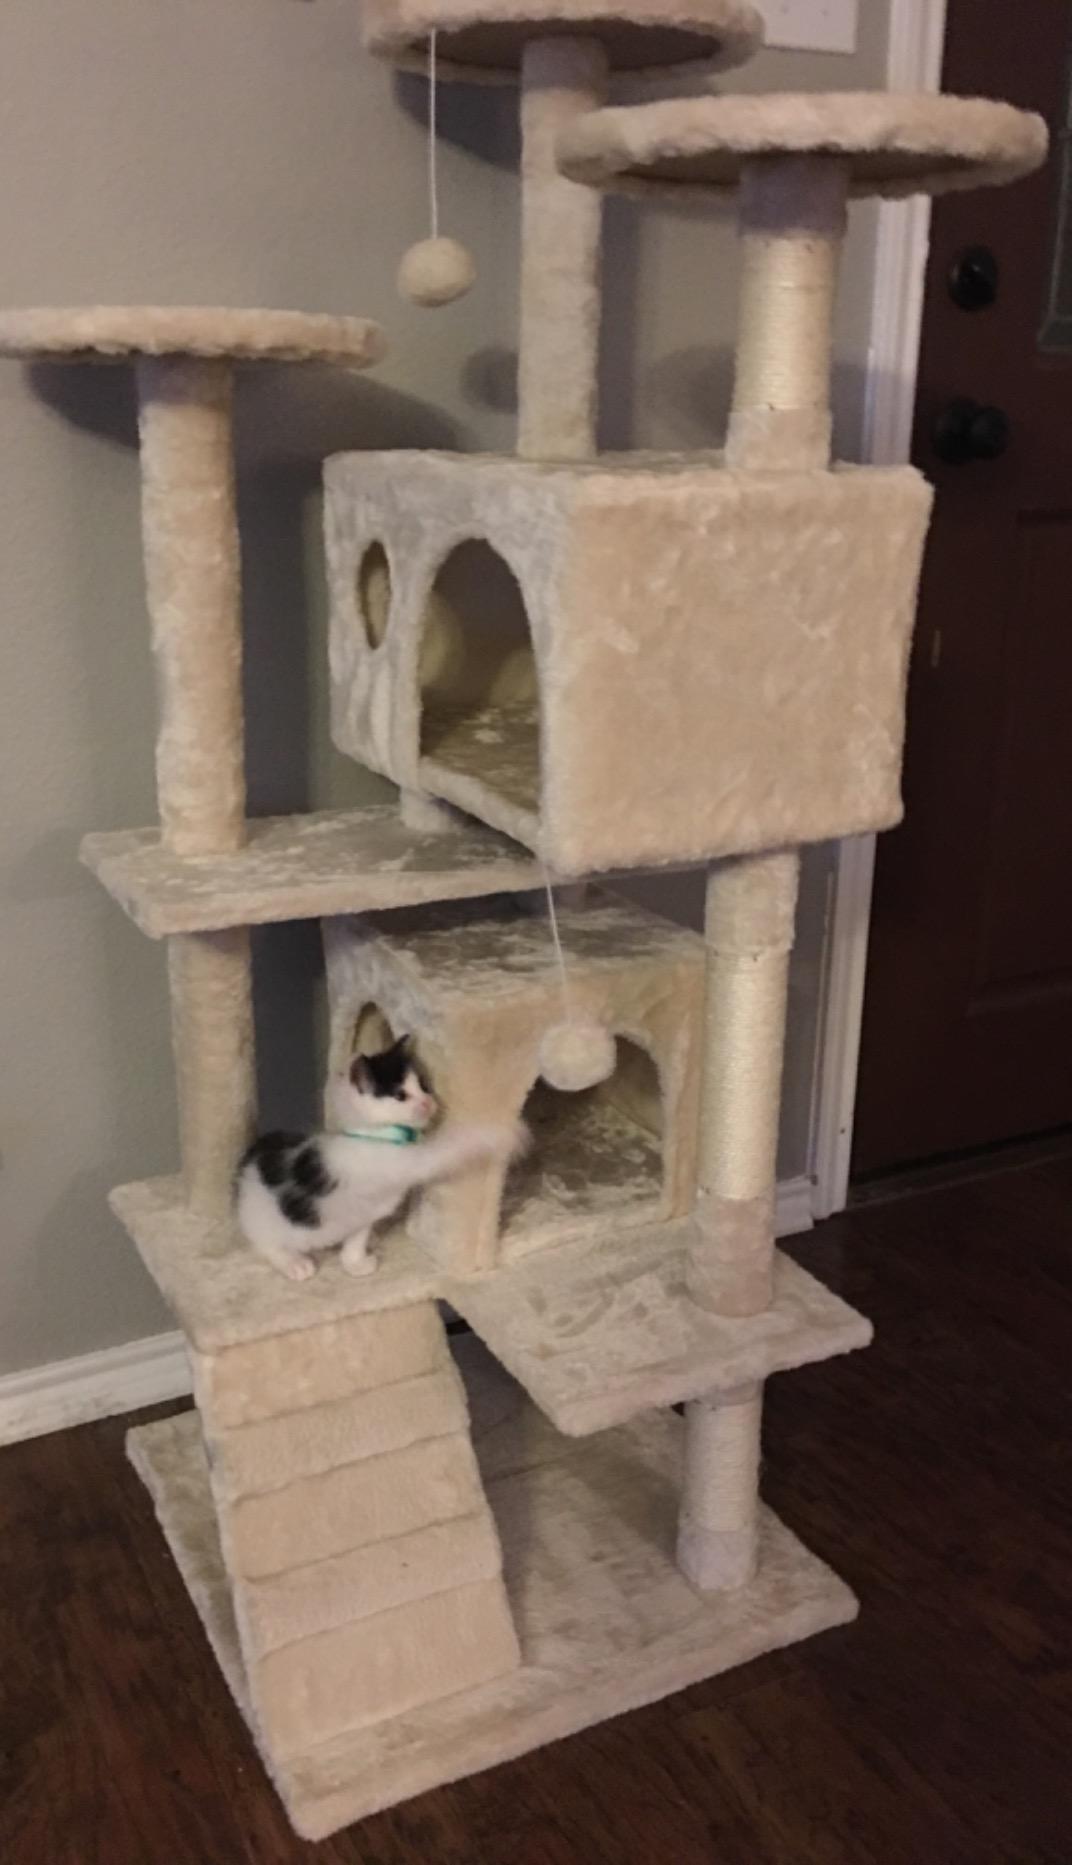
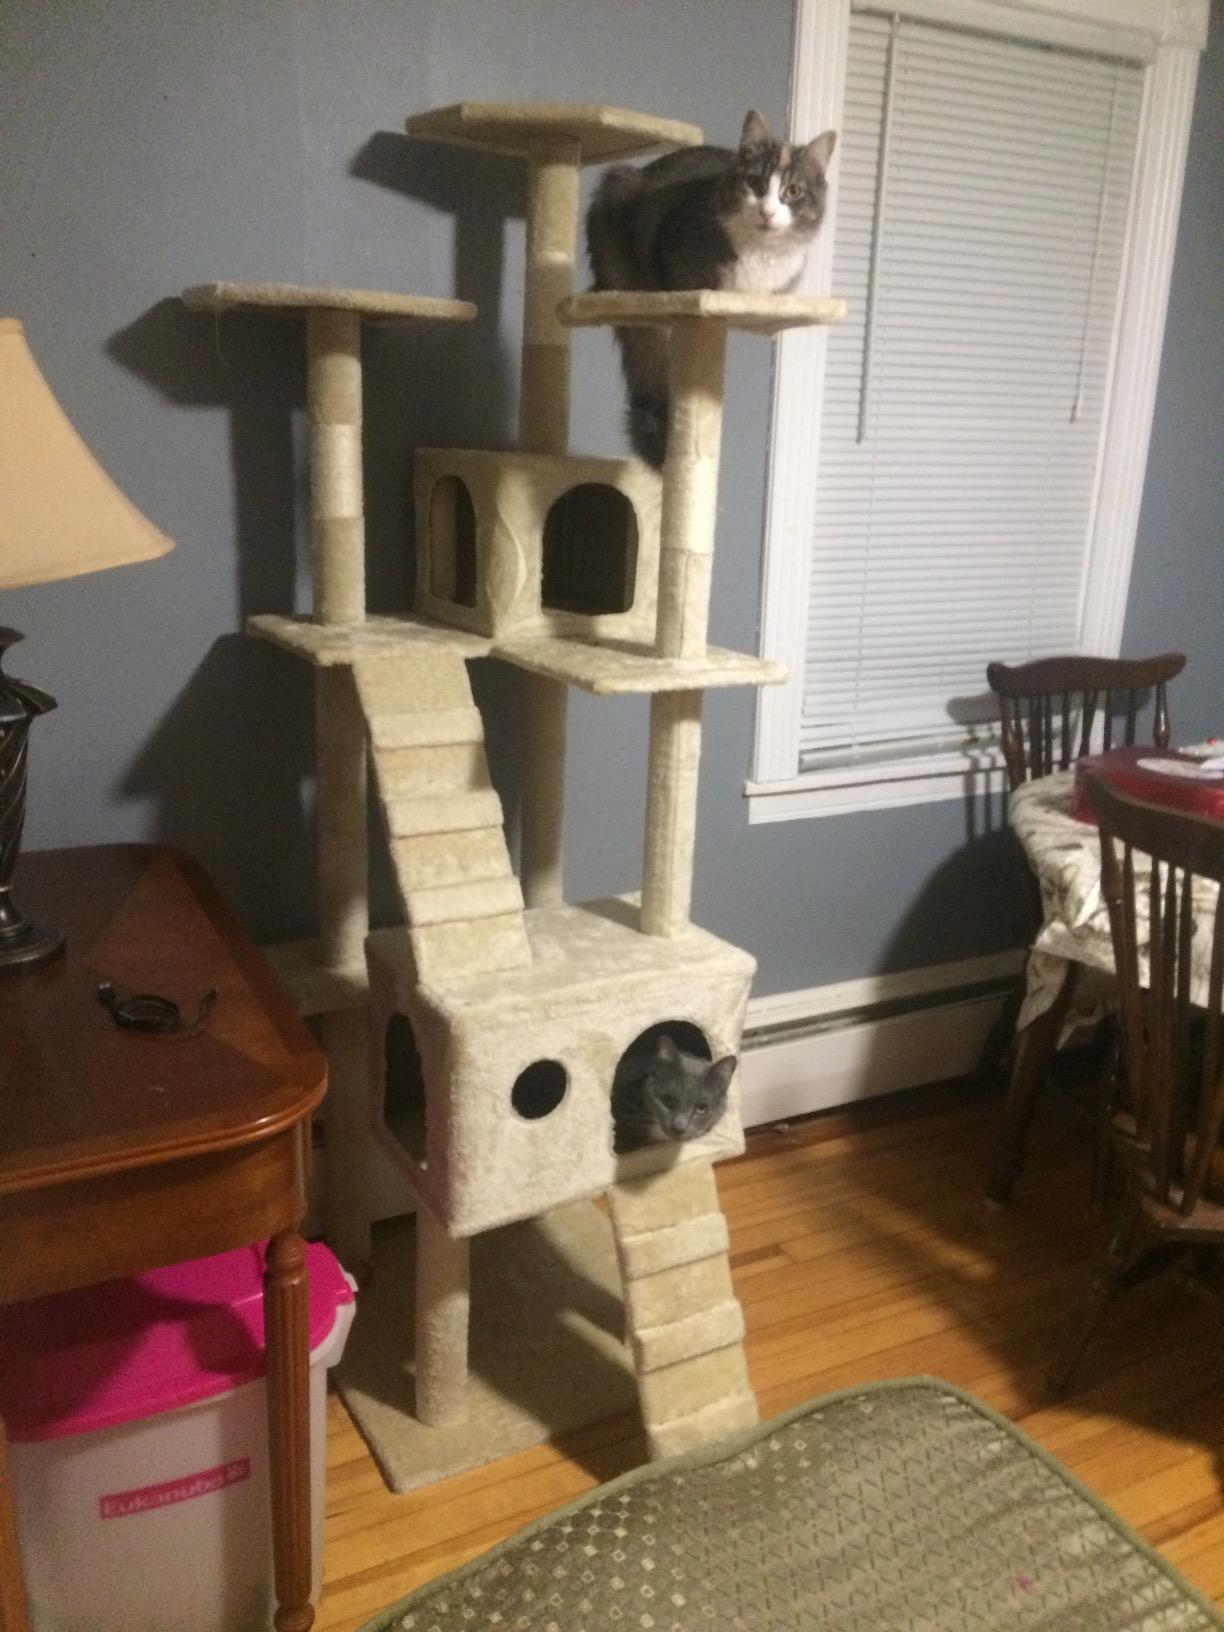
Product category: items_cat tree
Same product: no